James Francis (politician)

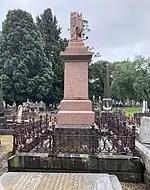
Francis's grave at Melbourne General Cemetery

Francis's government, like most of its predecessors, was dominated by the education and land issues, and by conflict between the Assembly and the Legislative Council. His government passed the 1872 Education Act, but was defeated when it tried to pass a bill establishing a procedure for resolving deadlocks between the two Houses. He resigned as a result in July 1874. He was later a minister without portfolio in the government of James Service in 1880. He retired from politics in 1884, declining a knighthood. He died in Queenscliff in 1884, and was buried at Melbourne General Cemetery.